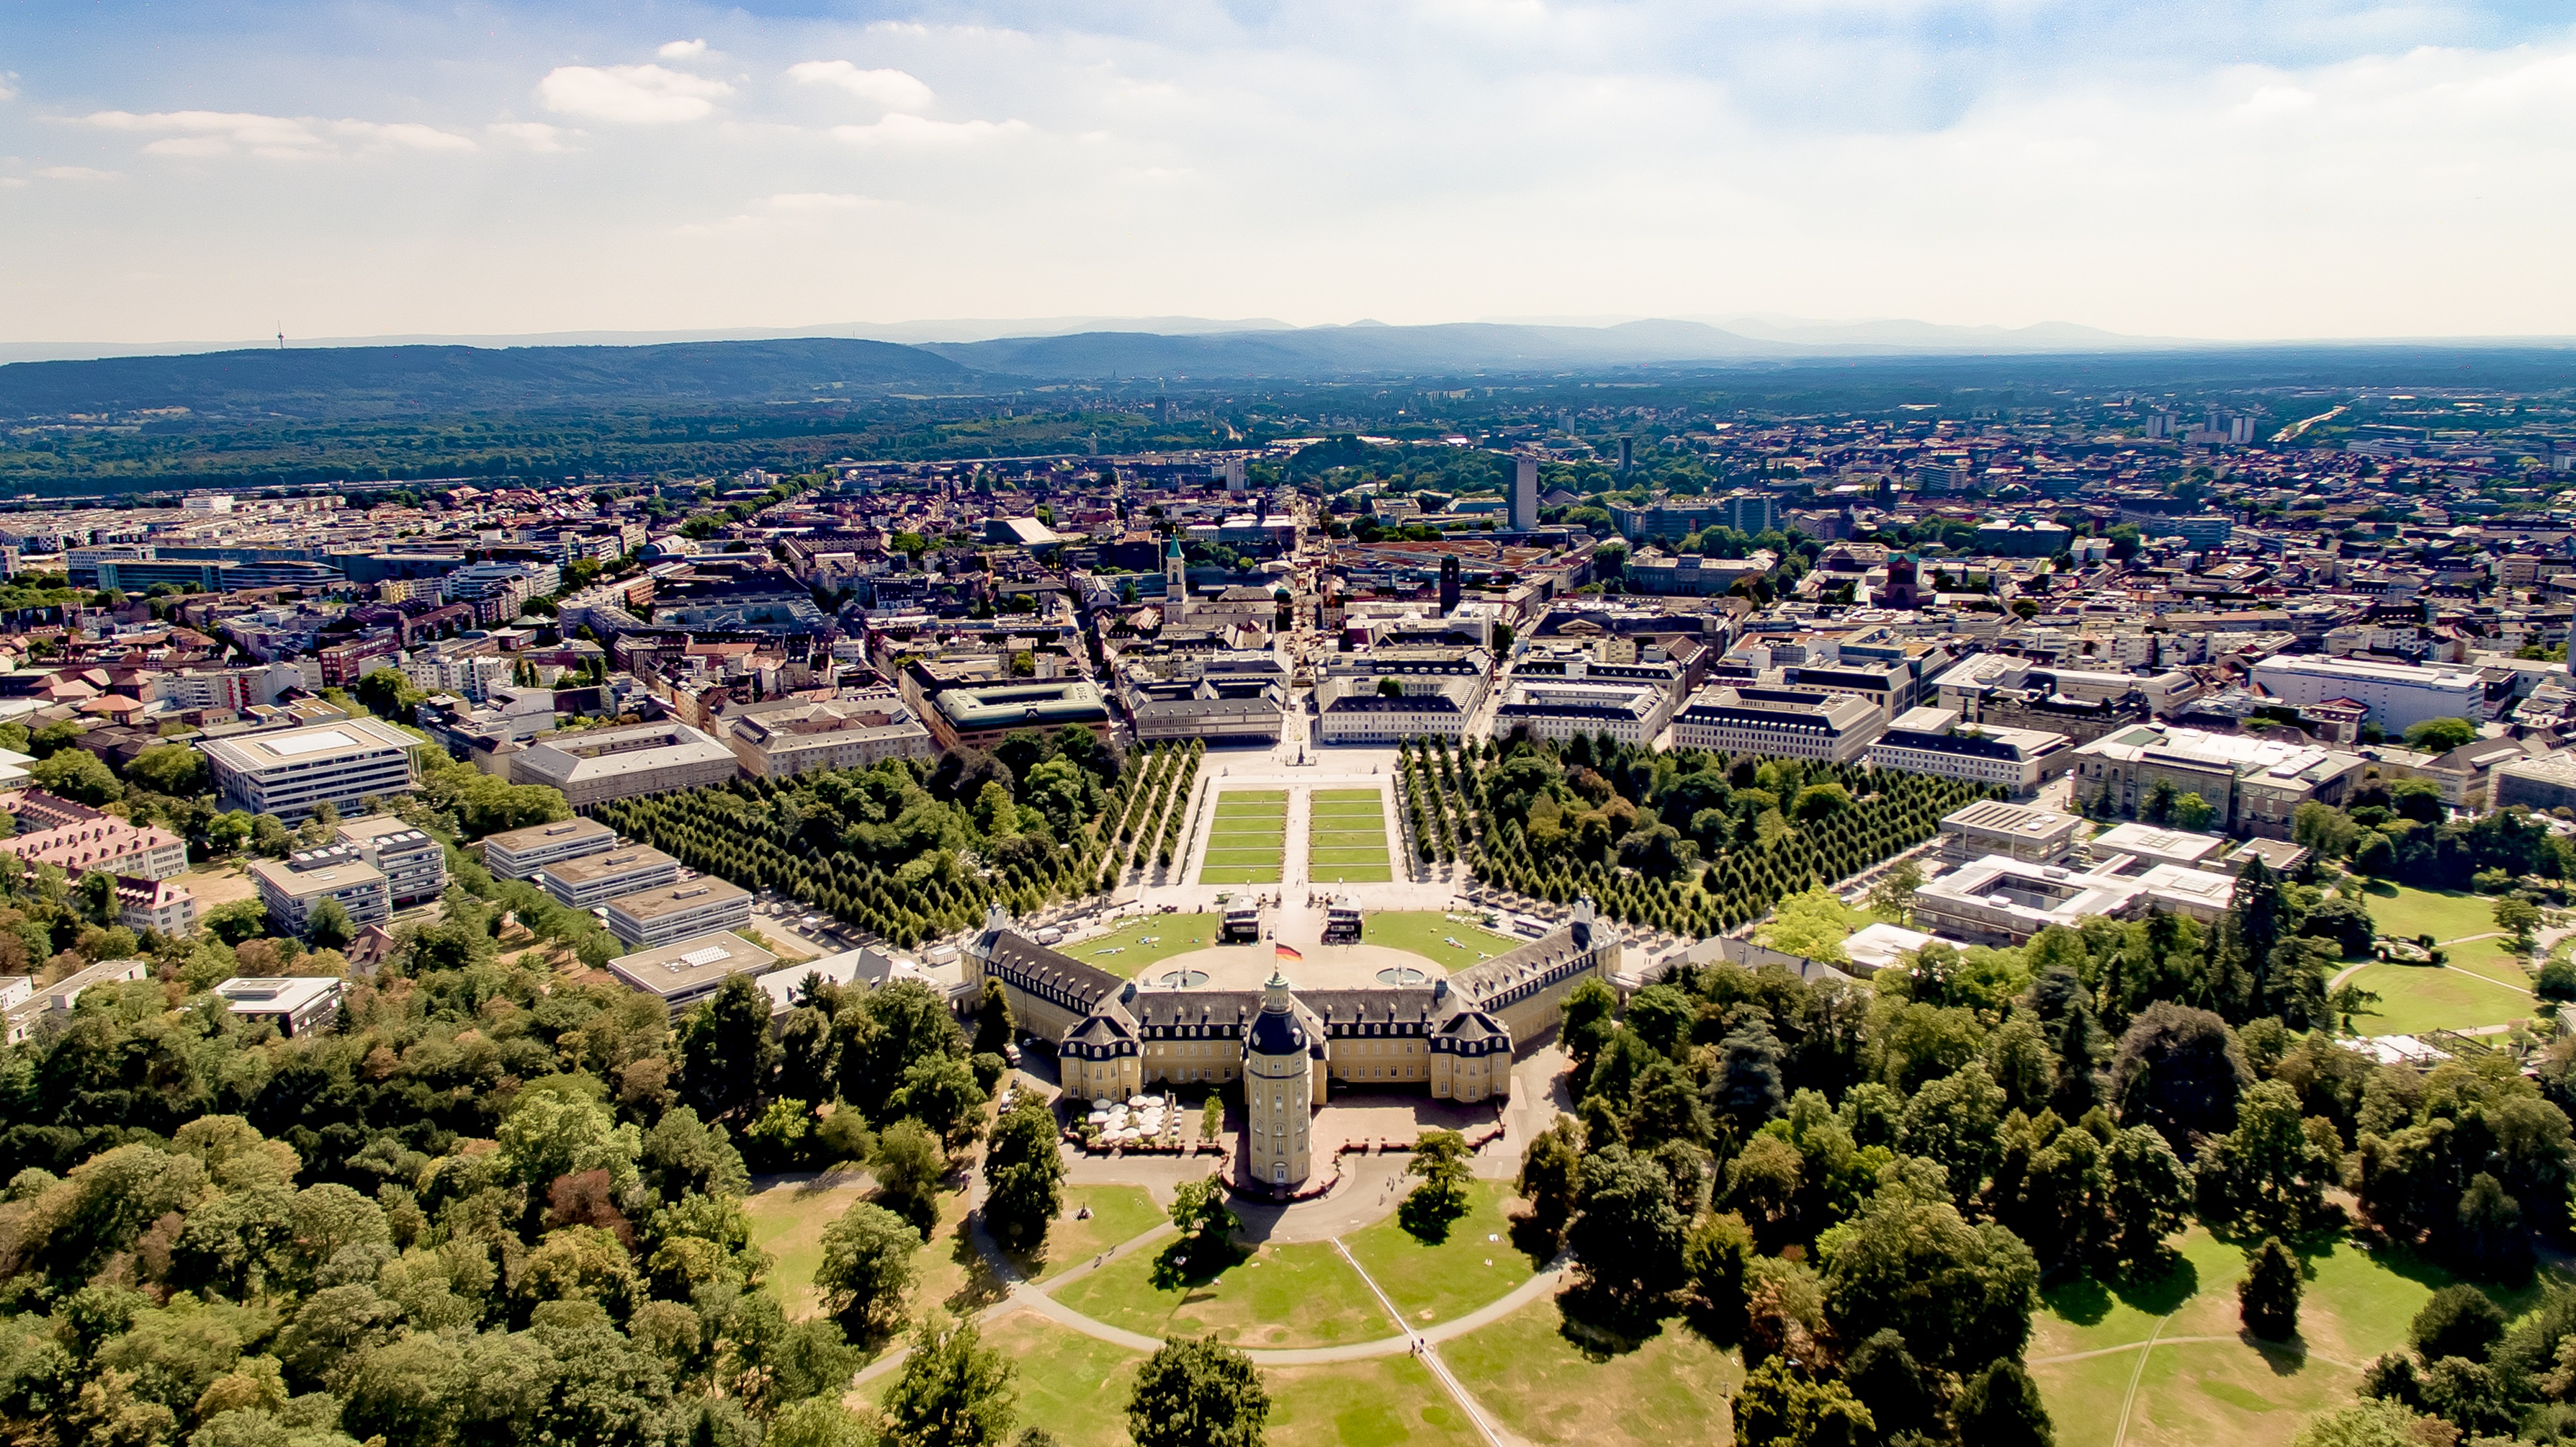
architecture, structure, skyline, photography, city, urban, cityscape, panorama, suburb, landmark, stadium, trees, outdoors, buildings, estate, neighbourhood, bird's eye view, aerial photography, residential area, geographical feature, human settlement, metropolitan area, sport venue